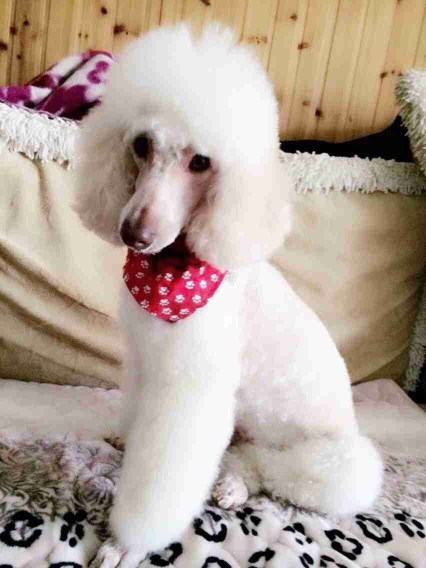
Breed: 2925-n000114-toy_poodle